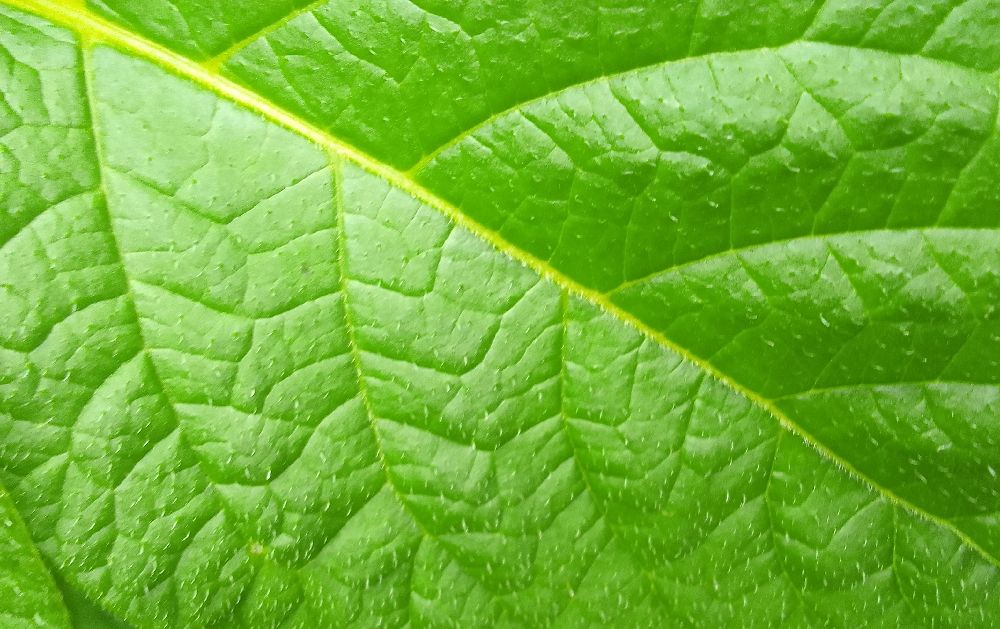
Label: Healthy